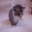
Label: cat